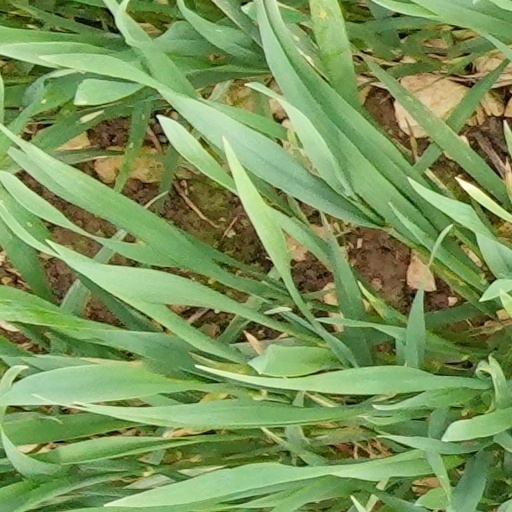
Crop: wheat